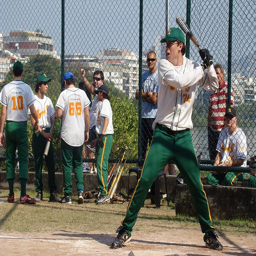
A baseball player is attempting to this the ball.
A man swings a baseball bat behind his head.
A baseball player getting ready to hit a ball.
A baseball player is preparing to swing while several people watch.
A man holding a baseball bat on a field.